Reese McGuire

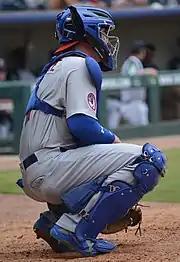
McGuire with the Buffalo Bisons in 2018

McGuire returned to the Fisher Cats for the 2017 season, but was limited to only 45 games after suffering a torn meniscus in his right knee that required arthroscopic surgery to repair. After suffering the knee injury in early May, McGuire was able to return to Double-A at the start of August, and shortly after his return, McGuire's home runs in three consecutive games earned him Eastern League Player of the Week honors for the week ending August 20. In his limited appearances in 2017, McGuire batted .295 with six home runs and 28 RBI in 149 at bats.